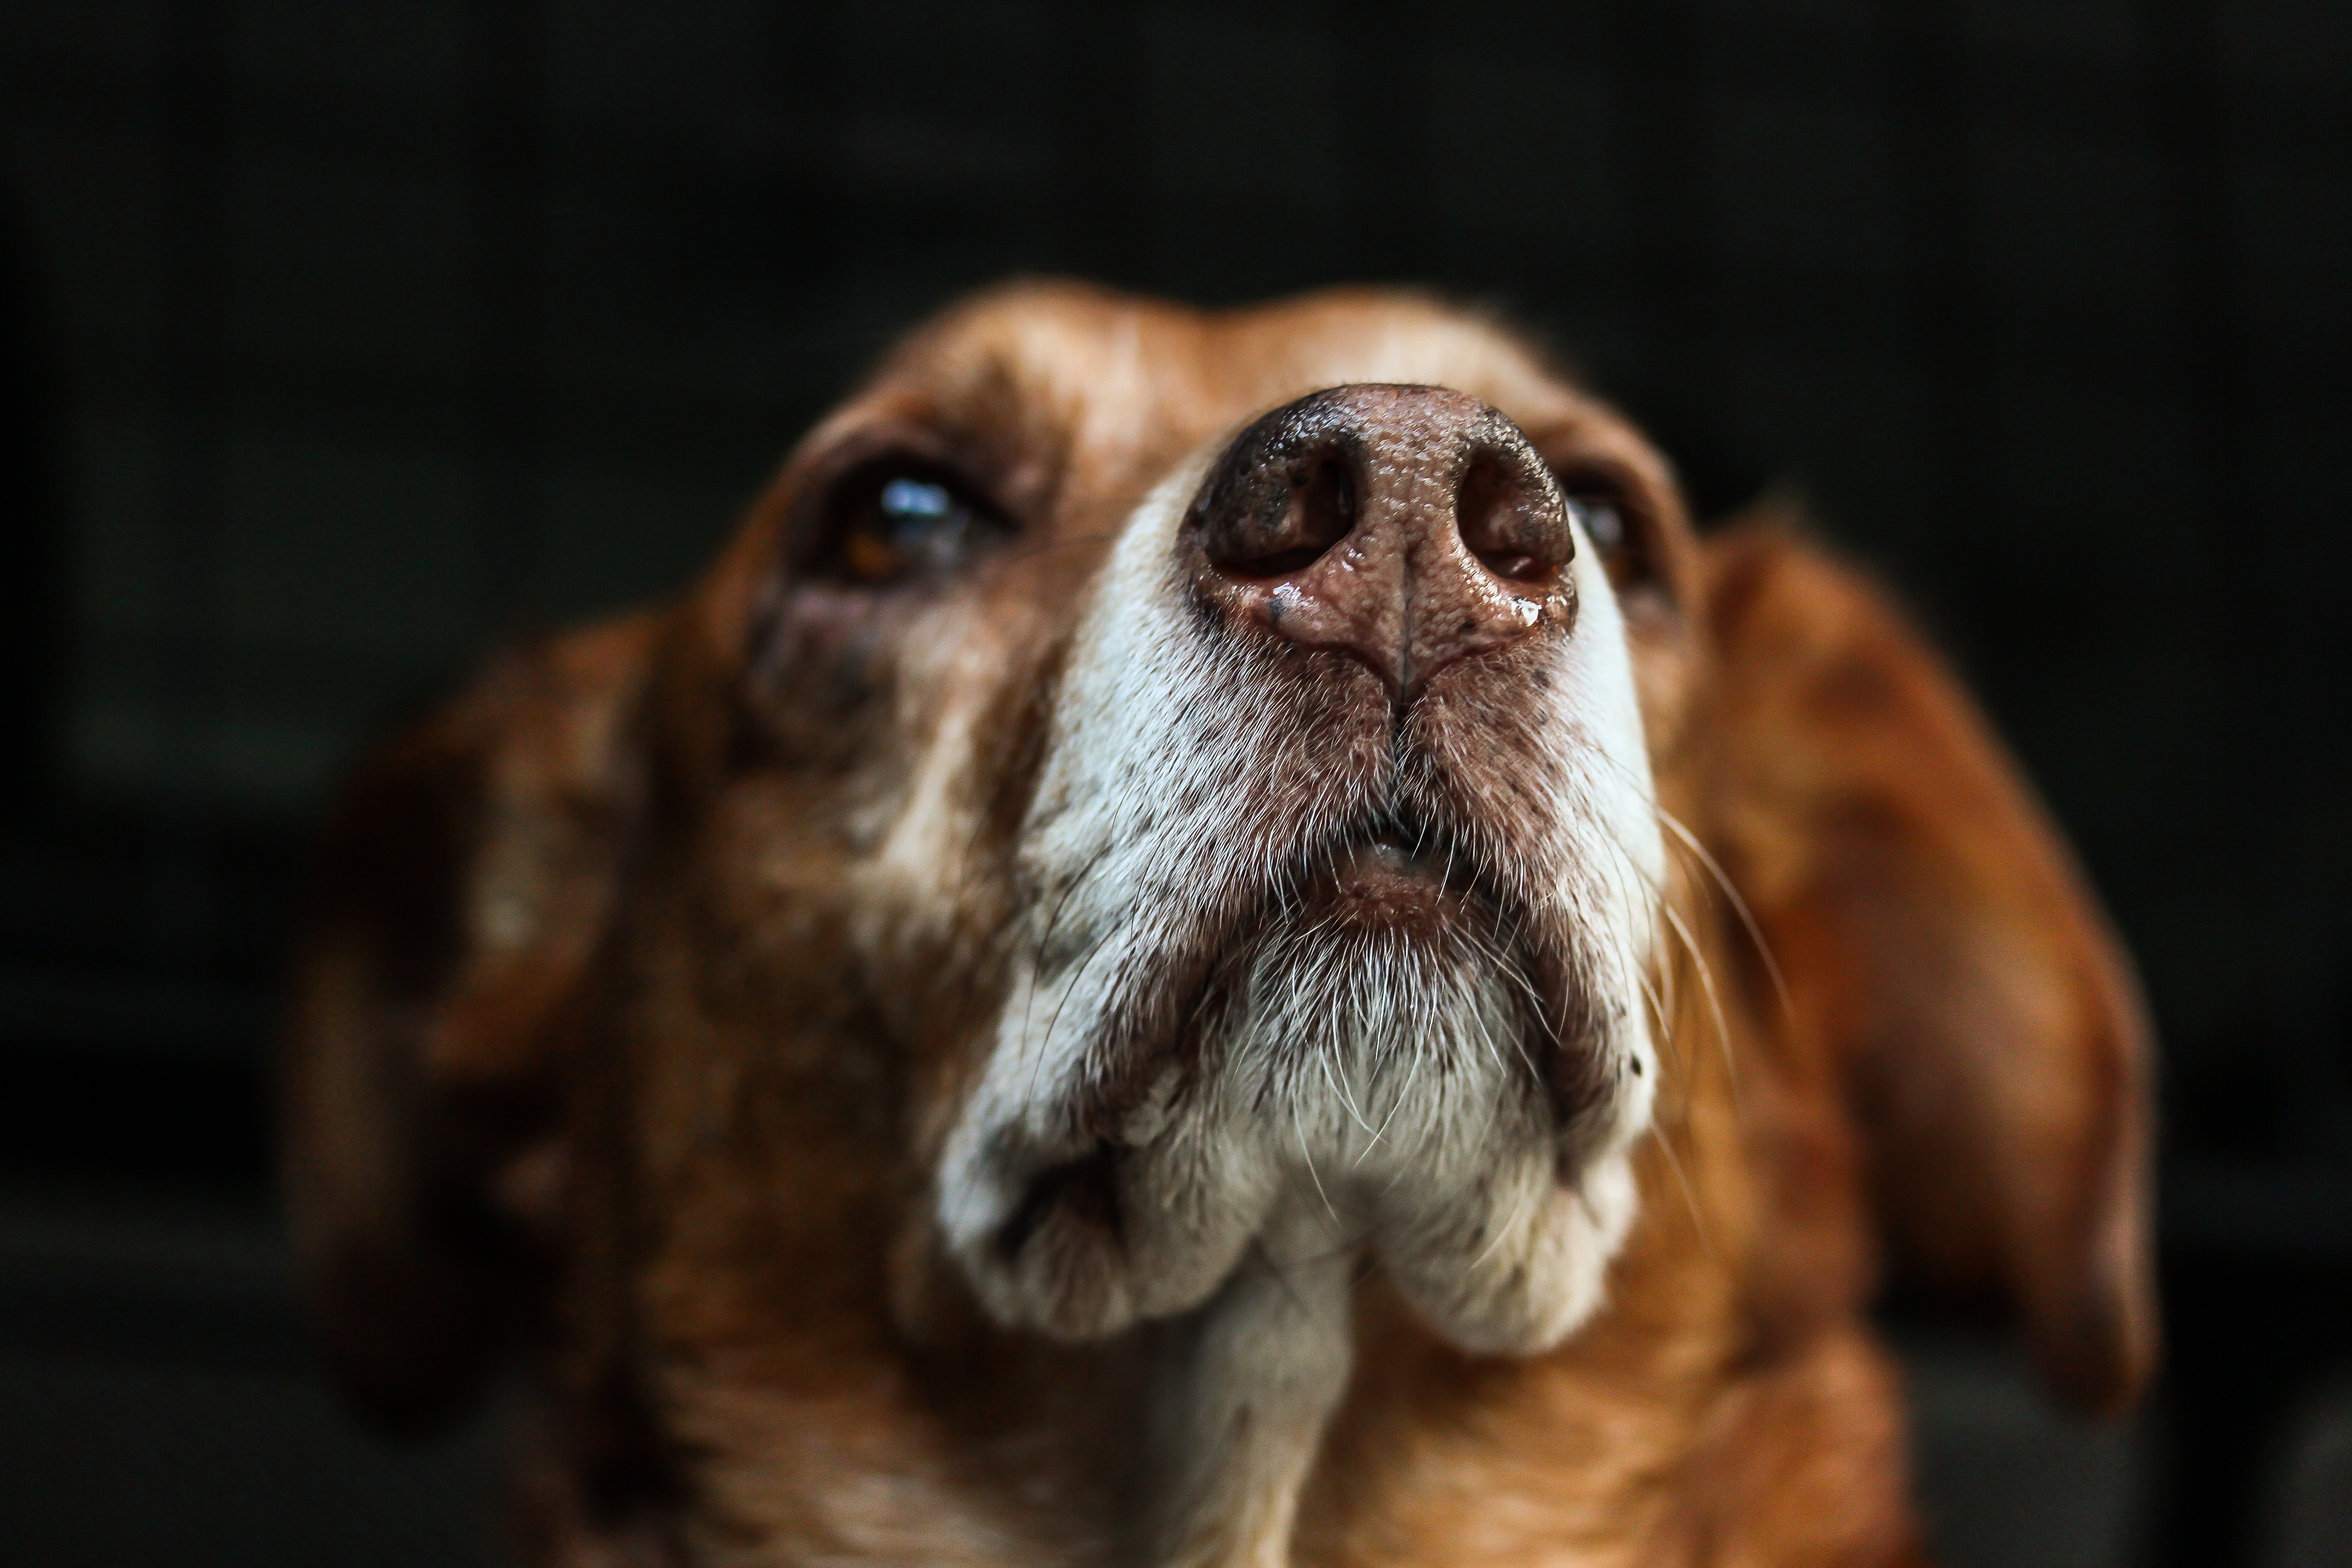
white, dog, animal, love, pet, fur, portrait, greek, brown, mammal, friendship, friend, spaniel, nose, eyes, bart, snout, hybrid, head, vertebrate, new, greece, good, moist, attention, dog breed, dog head, crete, pride, animal portrait, loyalty, dog snout, dark brown, dog like mammal, english cocker spaniel, basset hound